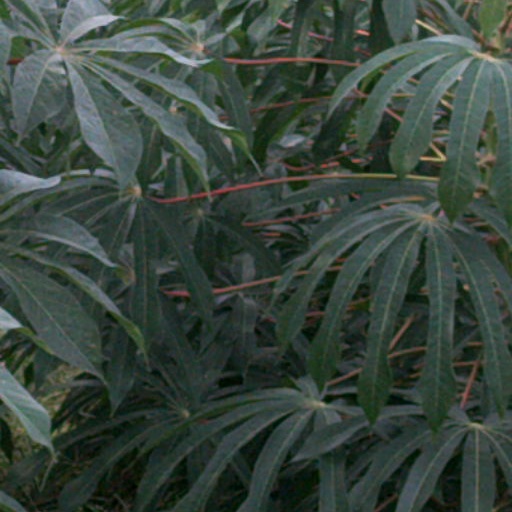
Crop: cassava